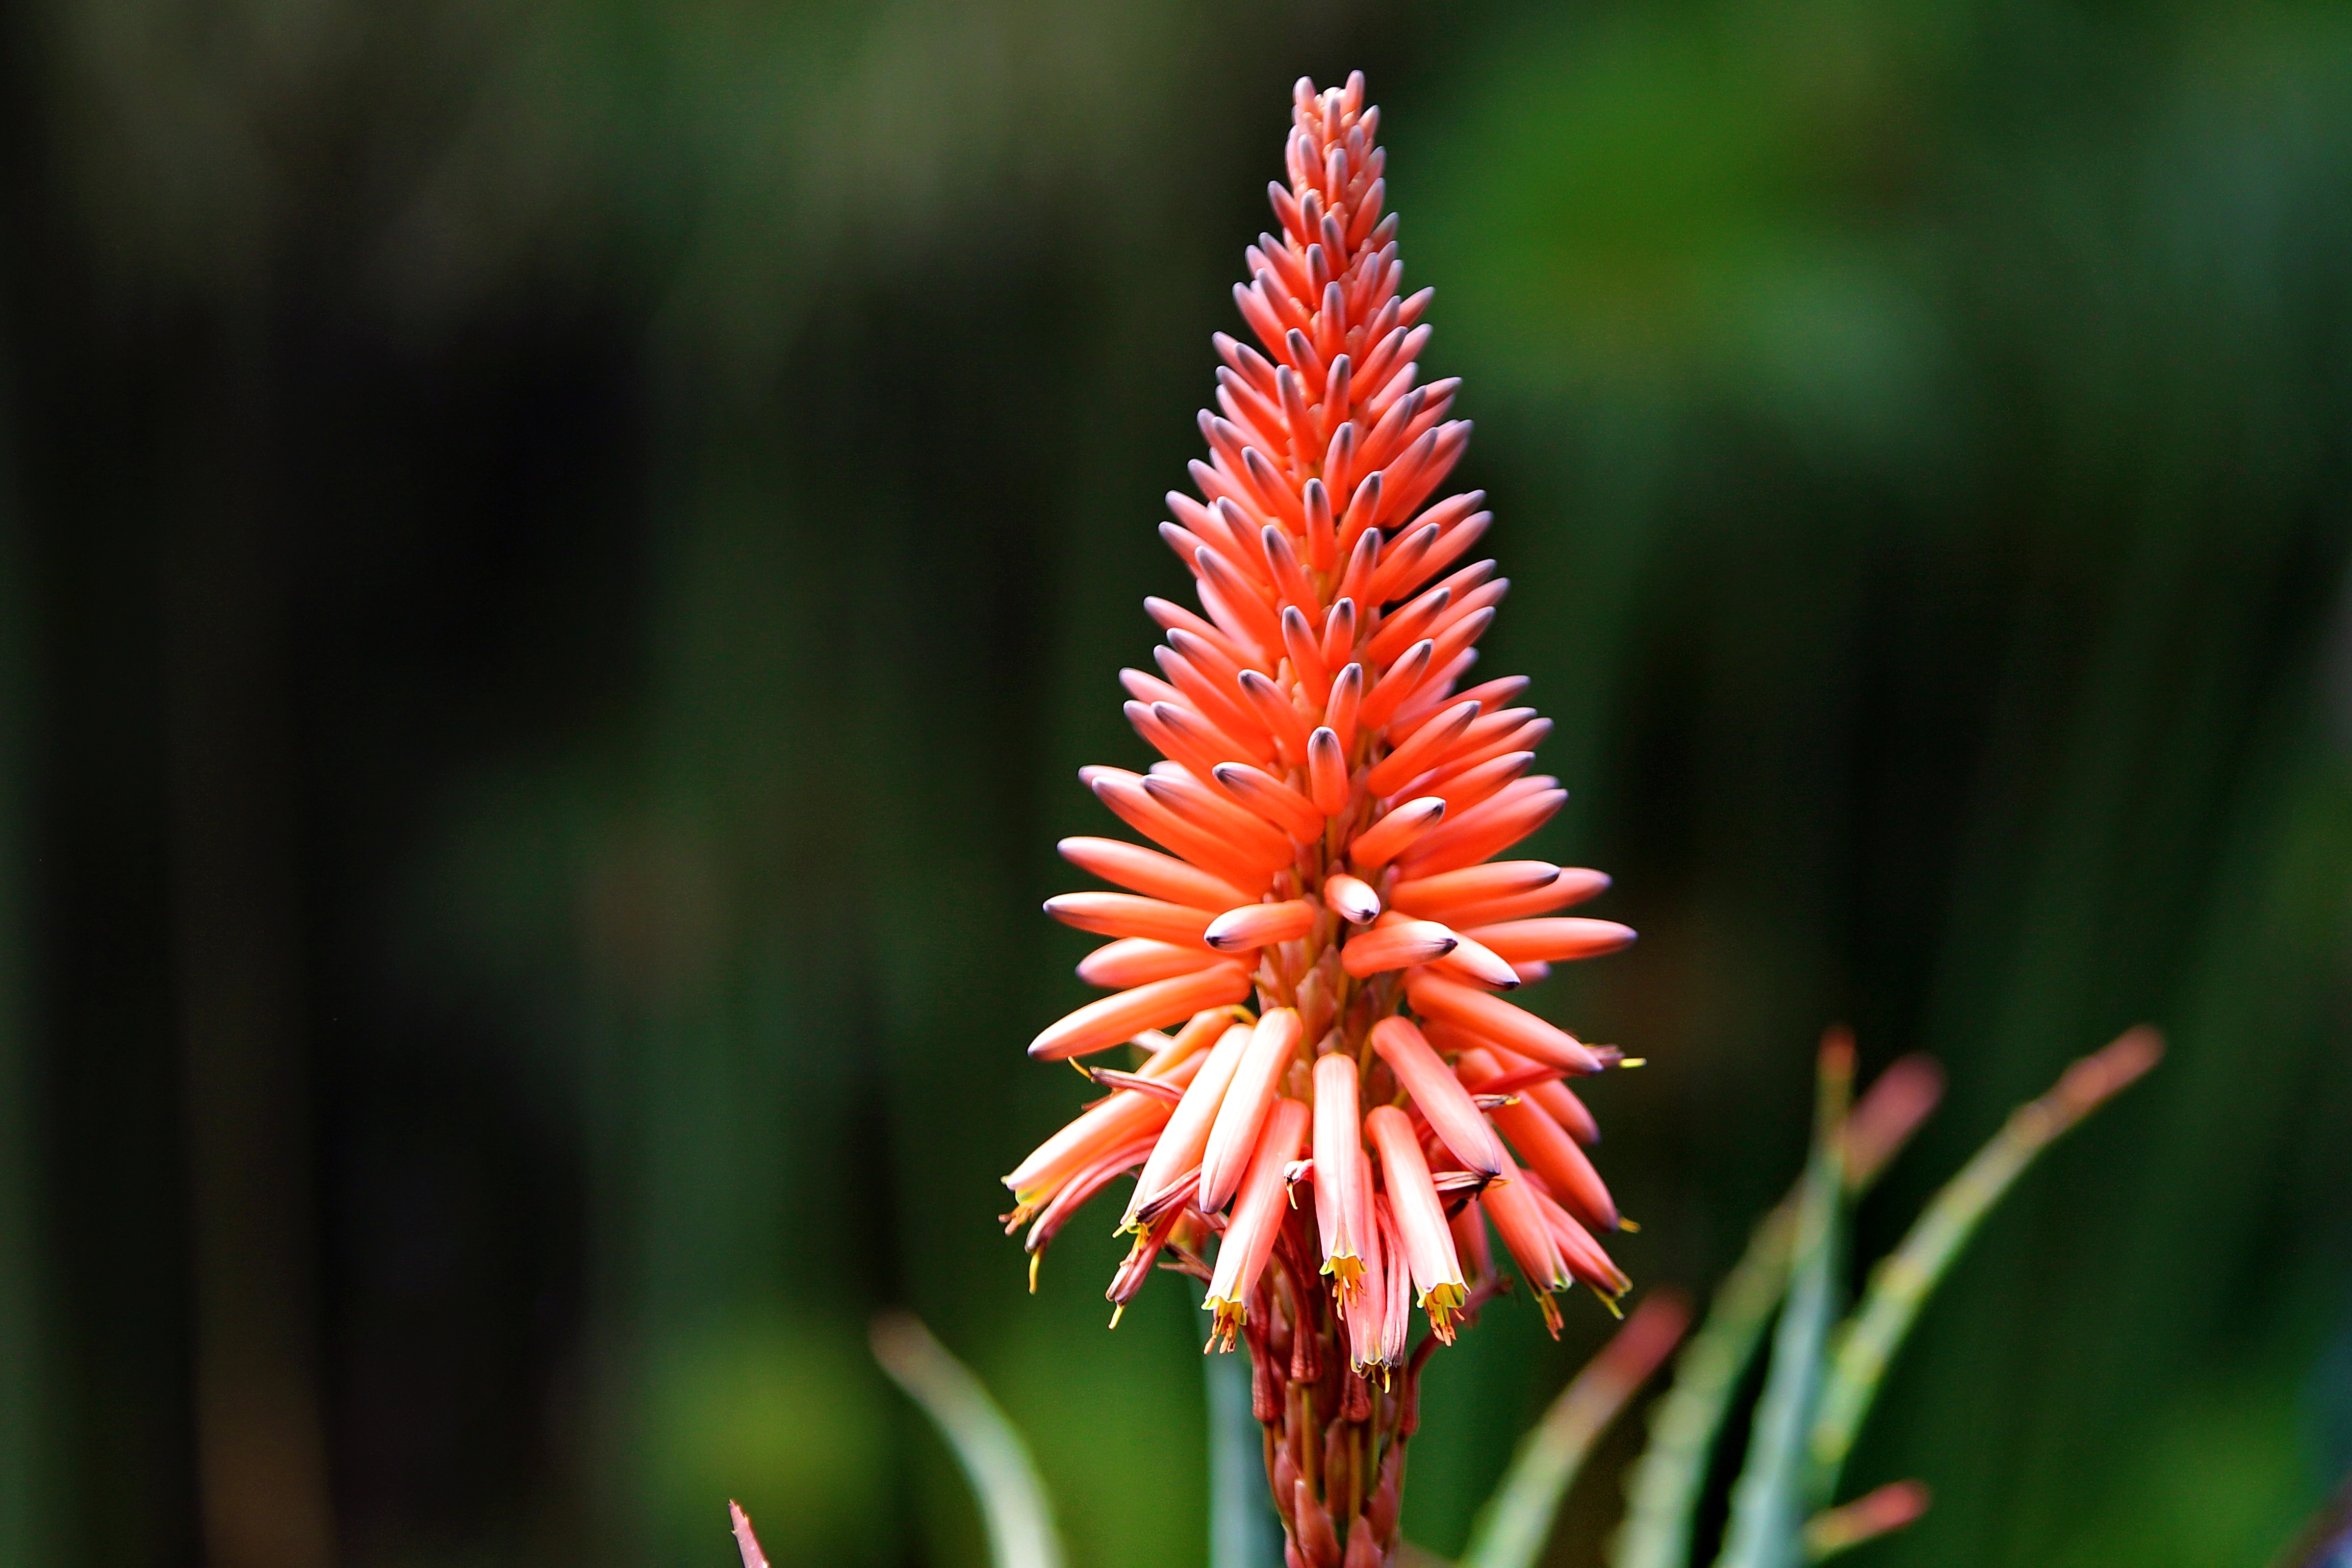
flower, flowering plant, plant, torch lily, poker primrose, xanthorrhoeaceae, terrestrial plant, vascular plant